Staffordshire Fire and Rescue Service

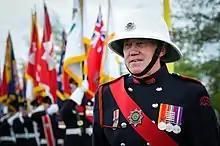
Staffordshire Fire and Rescue Service ceremonial squad

The service is run under the command of the Chief Fire Officer and an executive board, and provides emergency response from 33 strategically located fire stations, divided into three delivery groups: